Silverfall

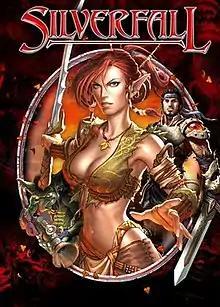
European cover art

Silverfall is an action role-playing video game, developed by software company Monte Cristo for Windows. A port has been made for PlayStation Portable. An expansion for the Windows version of the game, entitled Silverfall: Earth Awakening, was released in 2008. Silverfall: Gold Edition was also released in 2008, containing the main game as well as the expansion.